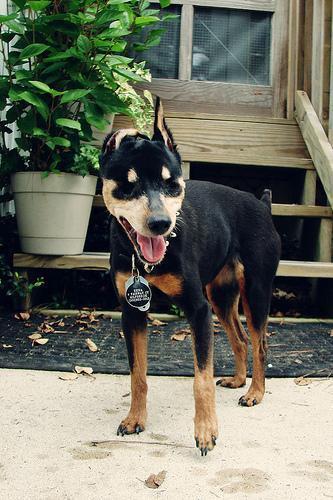
miniature pinscher